Jens Westengard

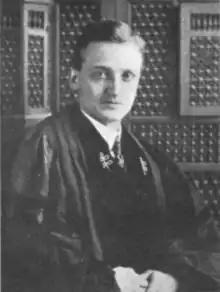

Jens Iverson Westengard (September 15, 1871 – September 17, 1918) was an American legal scholar and diplomat. He was a faculty member at Harvard Law School, first assistant professor (1899–1903), later Bemis Professor of International Law (1915–1918). Between 1903 and 1915, Westengard served as a General Advisor in Foreign Affairs to the Government of Siam.